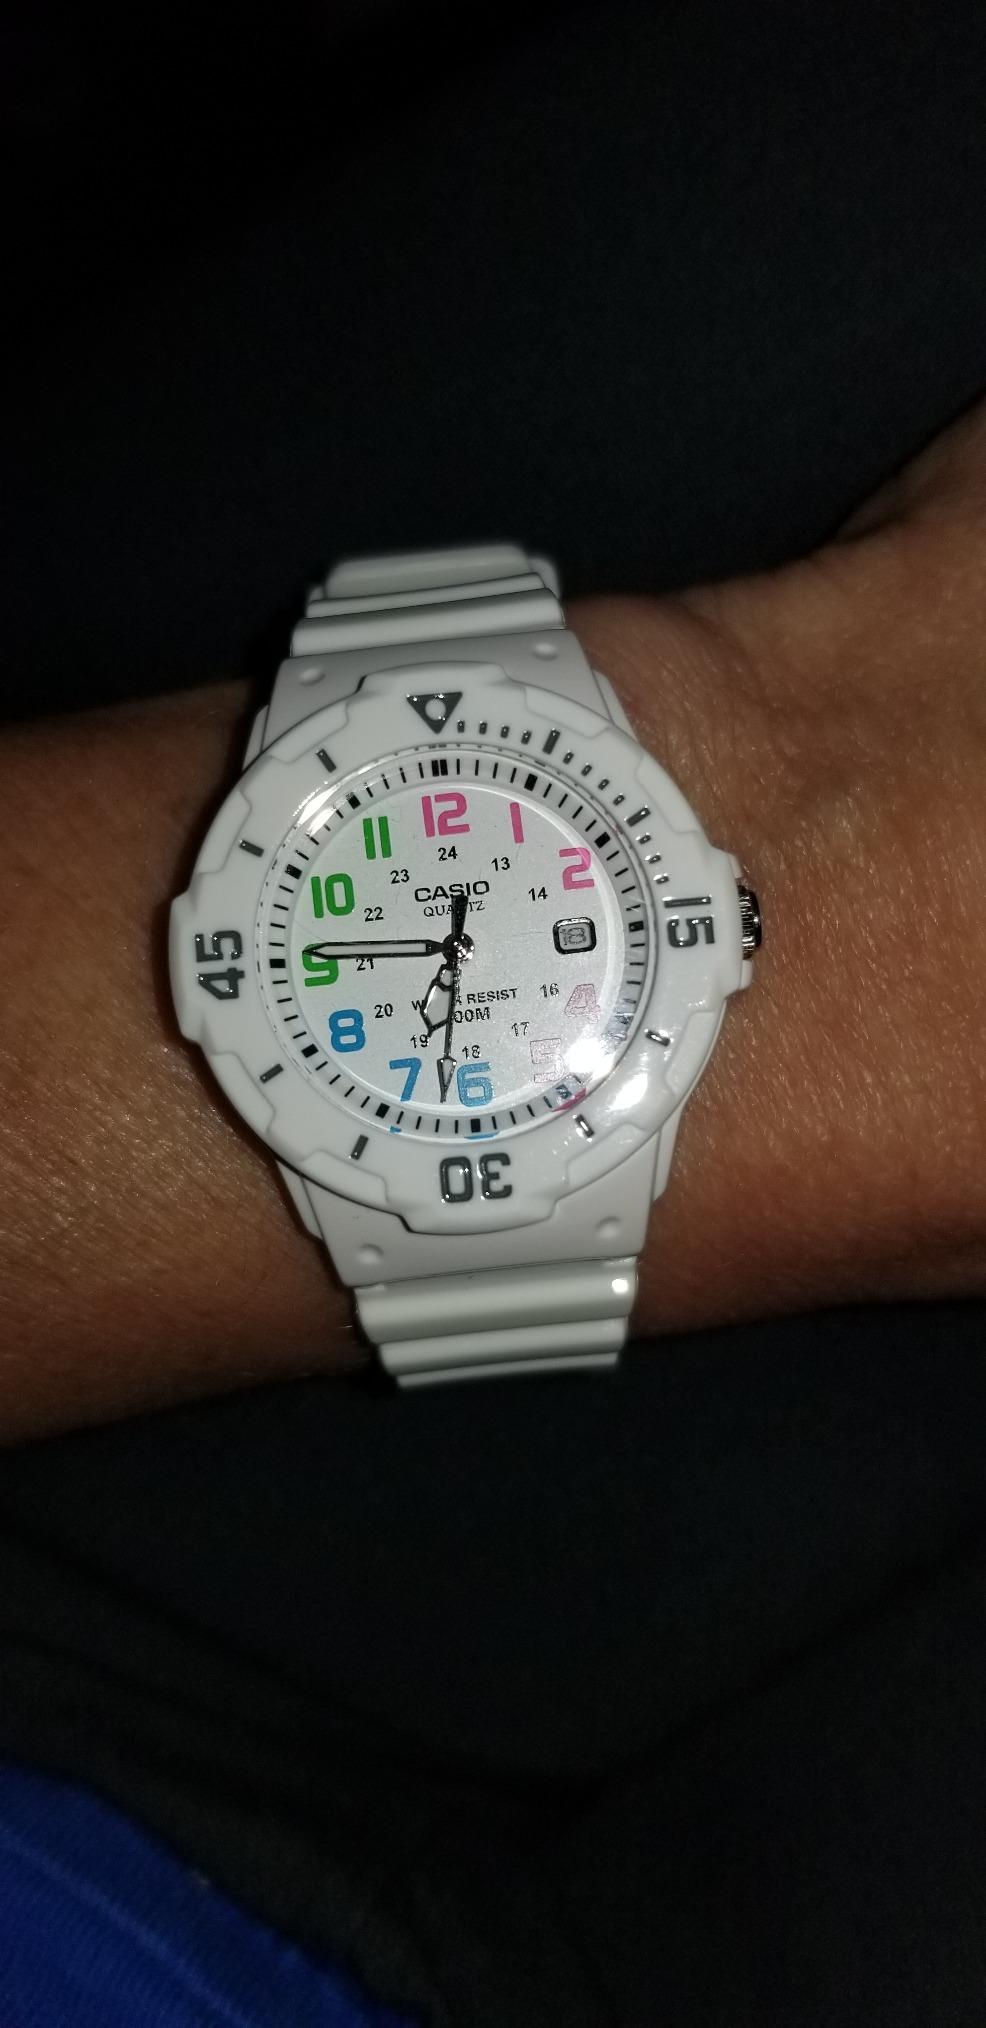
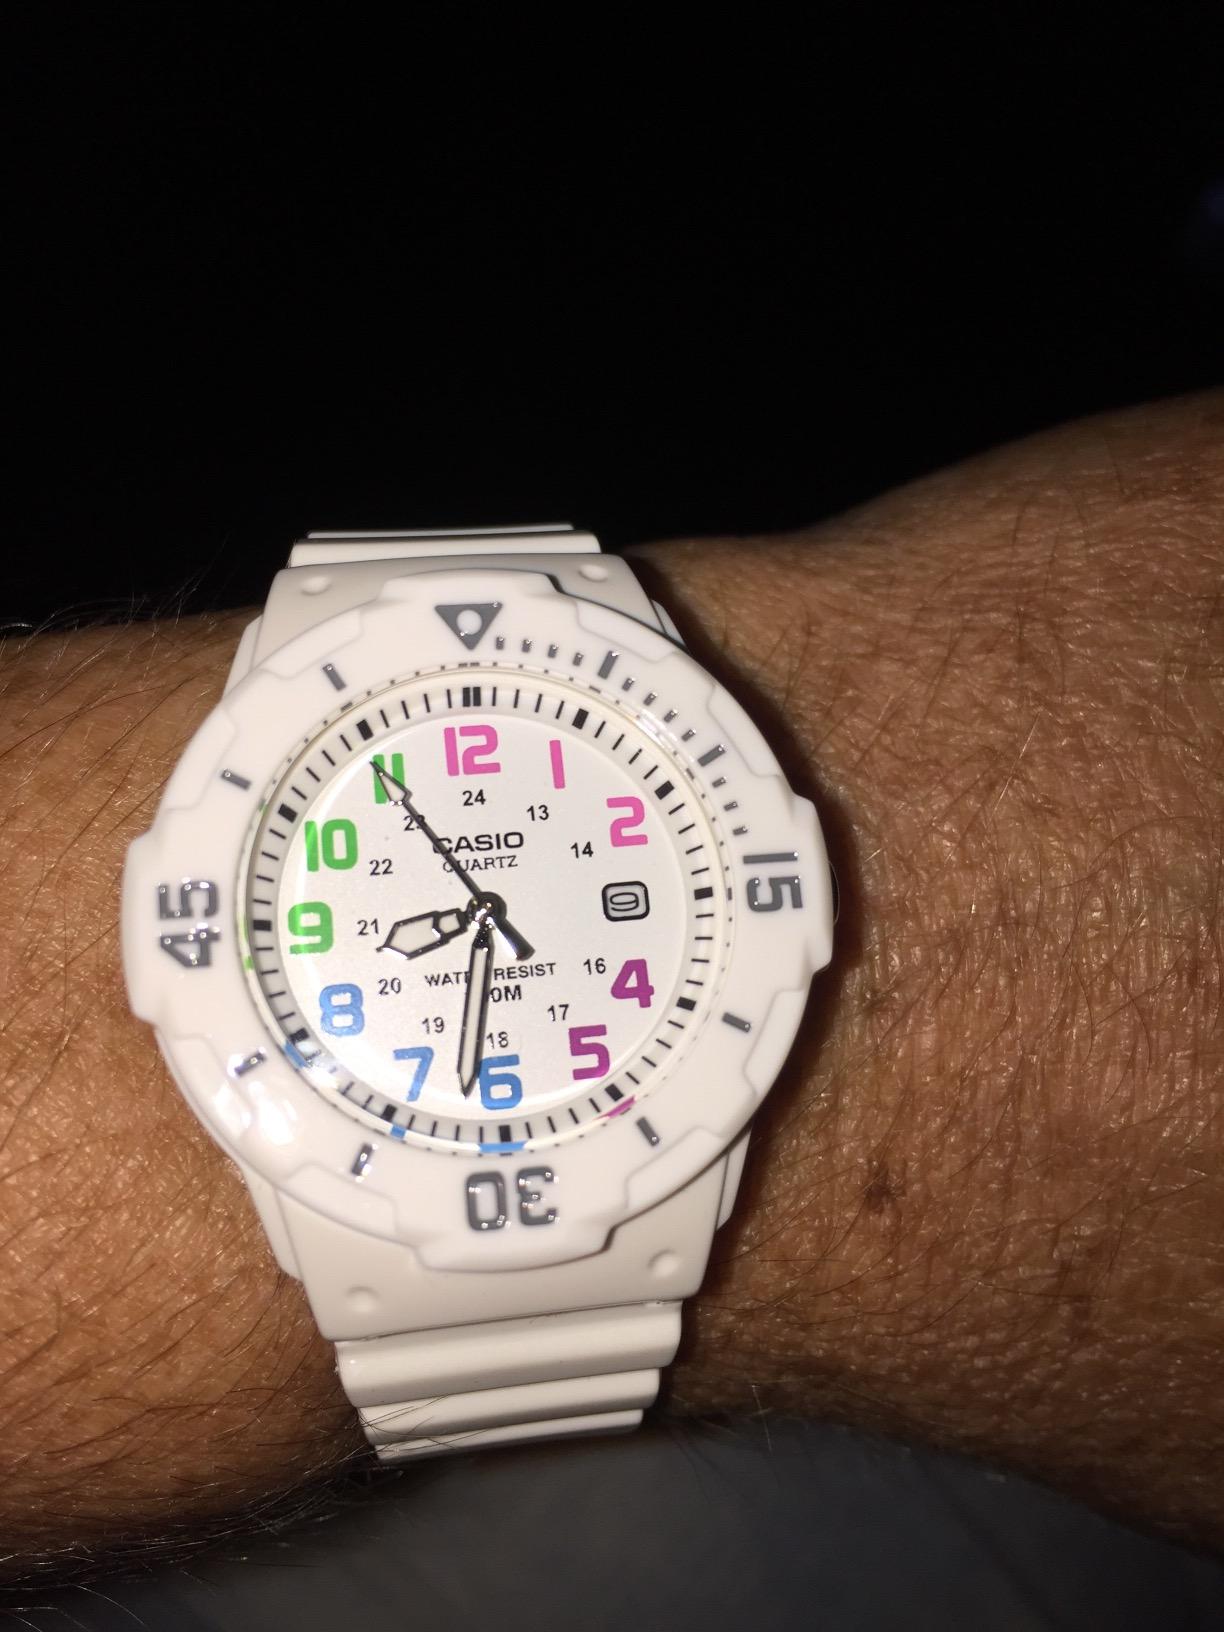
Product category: accessories_watch
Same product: yes